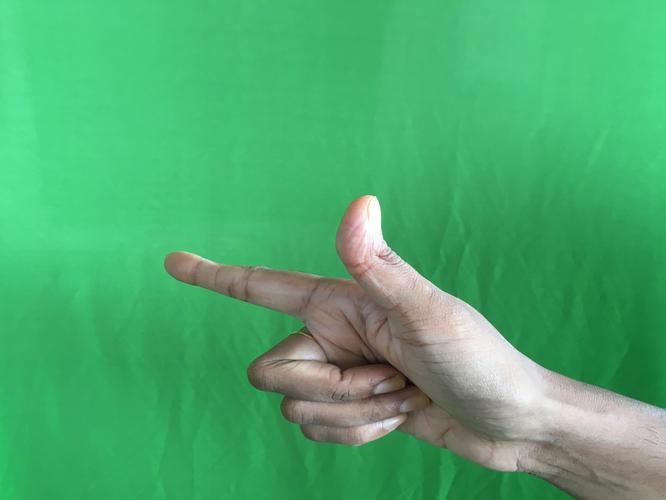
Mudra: Chandrakala
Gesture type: single_hand